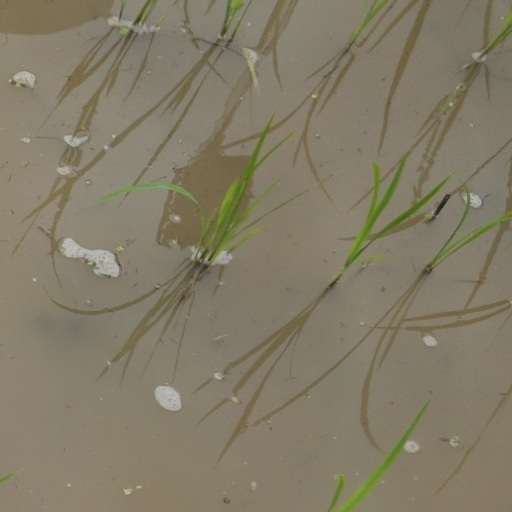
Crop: rice